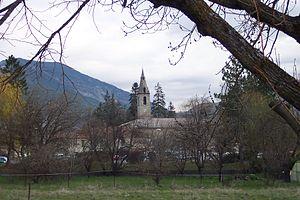
Le département français des Alpes-de-Haute-Provence compte 275 églises pour un total de 200 communes, soit une moyenne de 1,37 église par commune.
Saint-André-les-Alpes est une commune française, située dans le département des Alpes-de-Haute-Provence en région Provence-Alpes-Côte d'Azur.